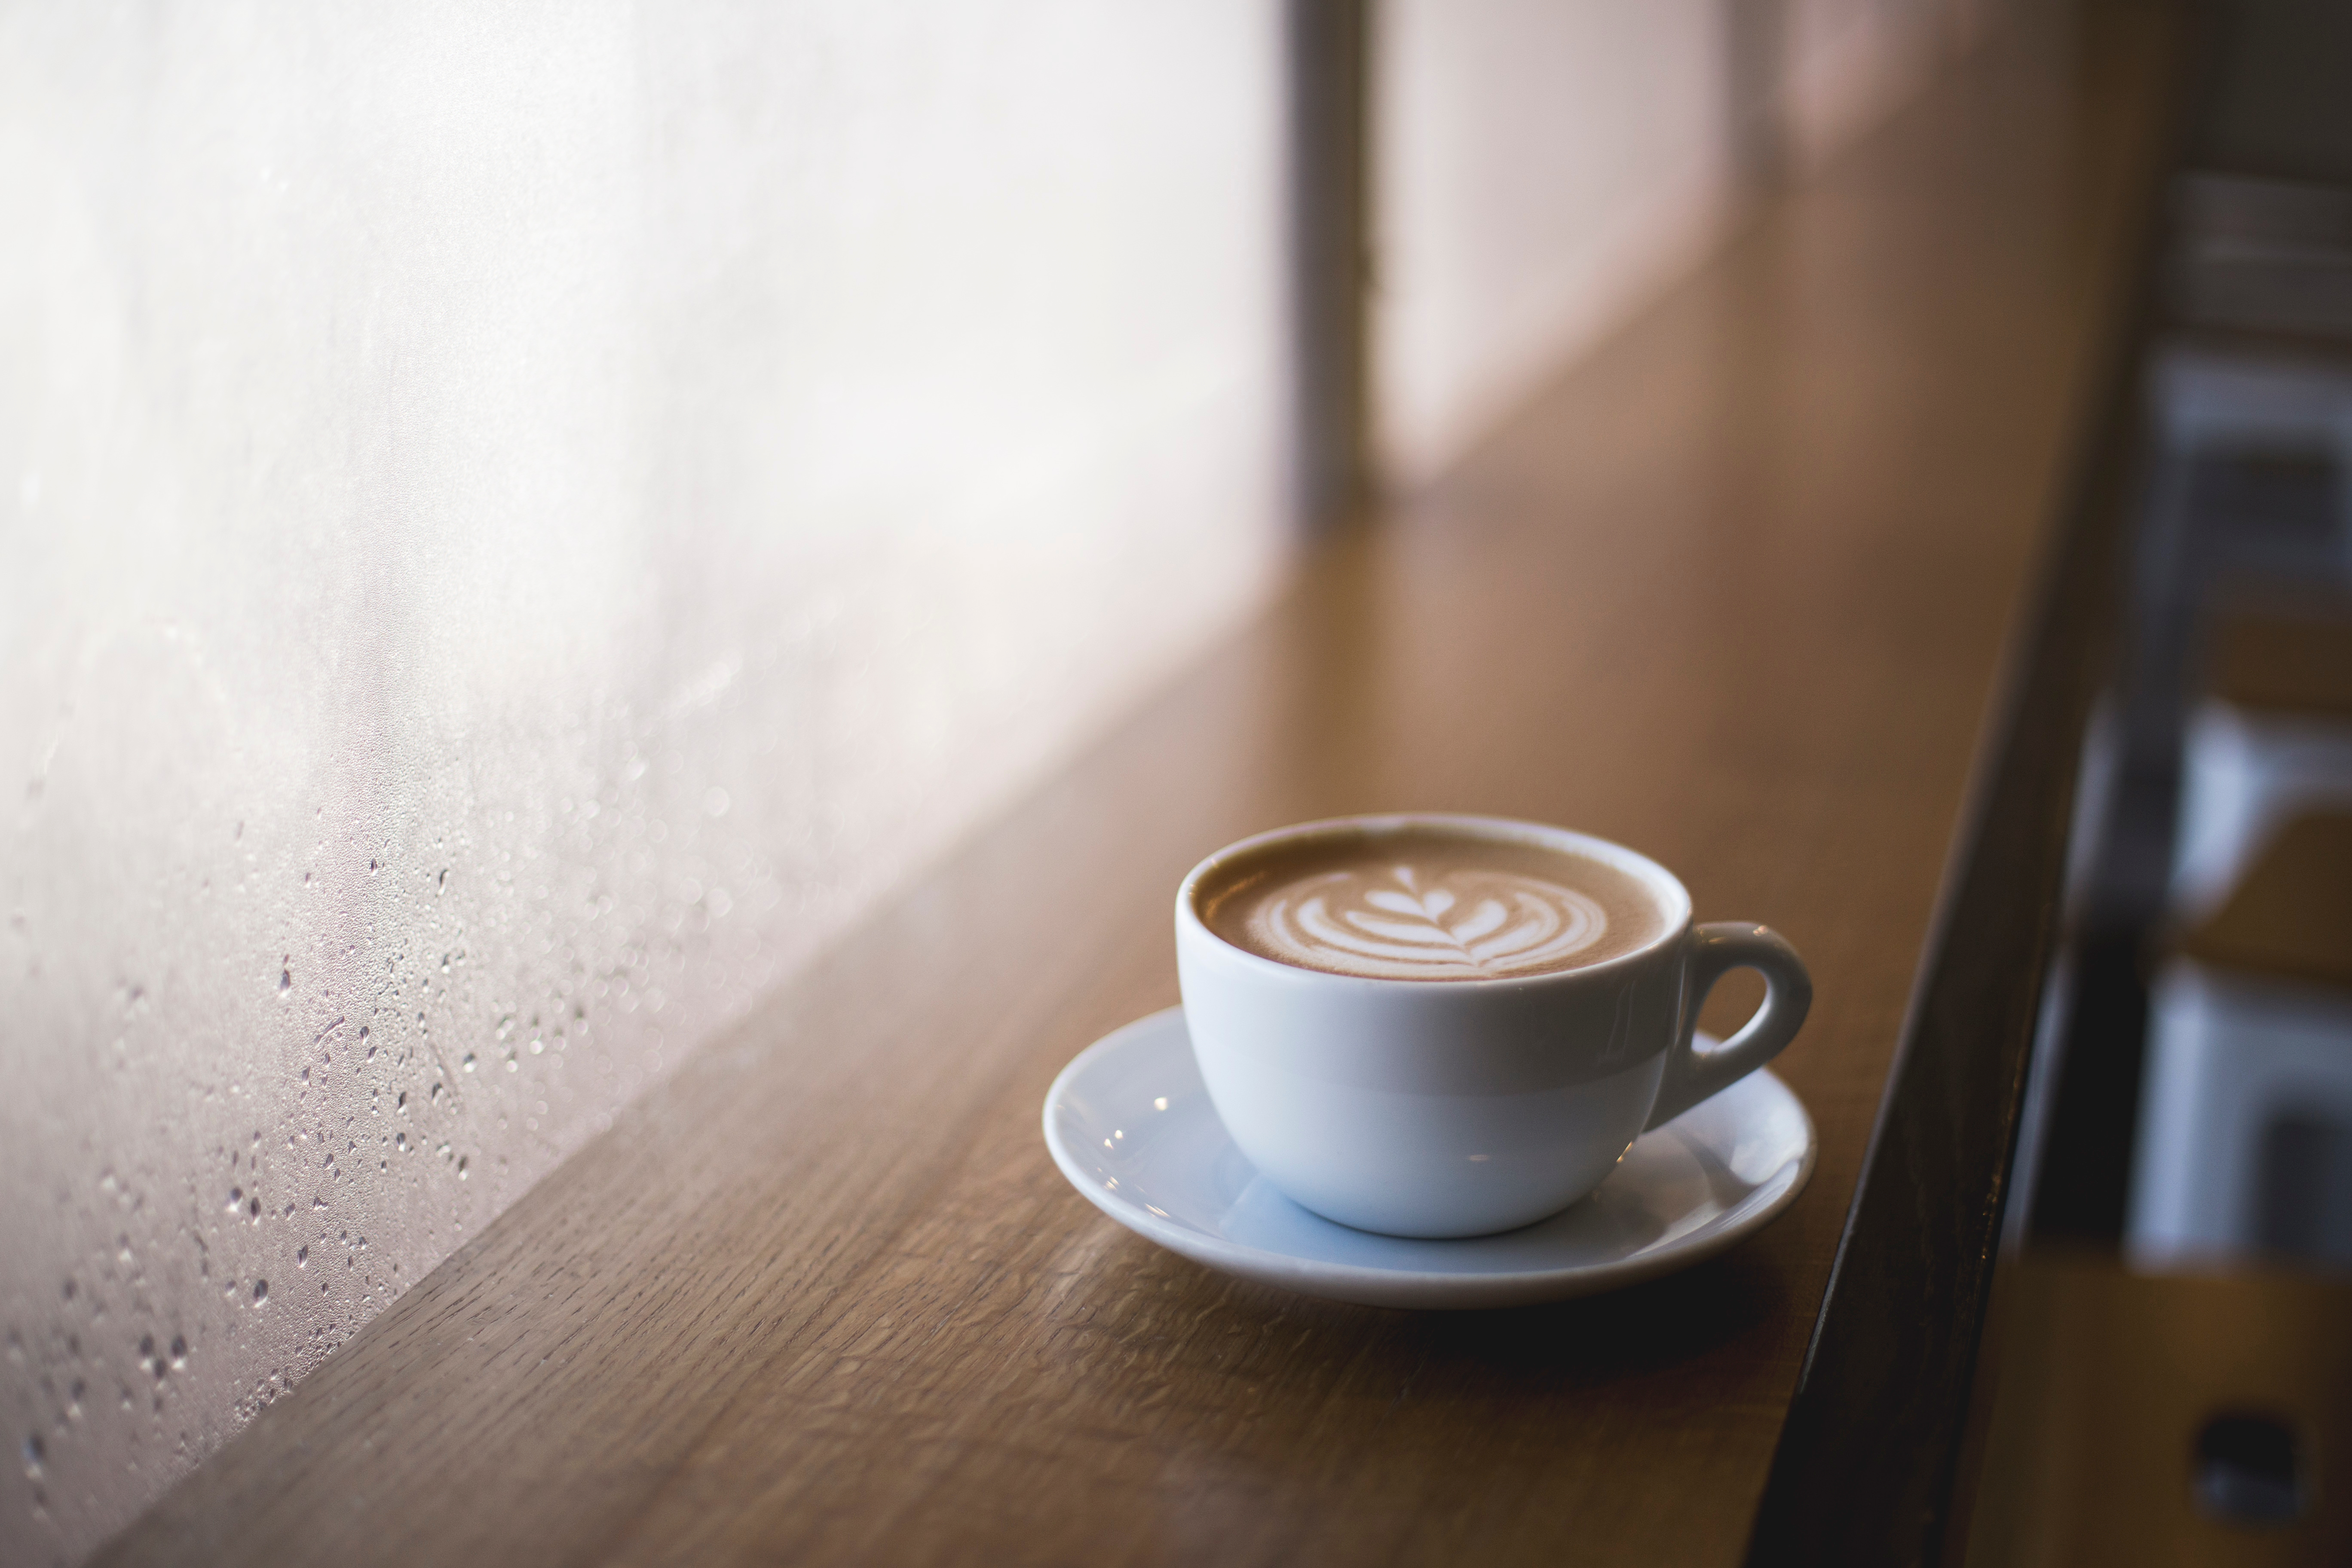
cafe, coffee, morning, cup, drink, espresso, coffee cup, caffeine